Avenue Foch

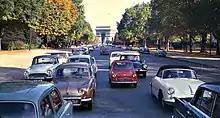
Avenue Foch in 1962

It opened in 1854 and was immediately popular with Parisians, although it did not keep its name for long. After the downfall of Napoleon III in 1870 and the establishment of the Third Republic, the name was changed from the Avenue de l'Impératrice to the Avenue du Général-Uhrich (after Jean-Jacques Uhrich), then again in 1875 to the Avenue du Bois de Boulogne. It was changed again in 1929 to the Avenue Foch, after the hero of the First World War, who died in that year.